Salty Dawg Saloon

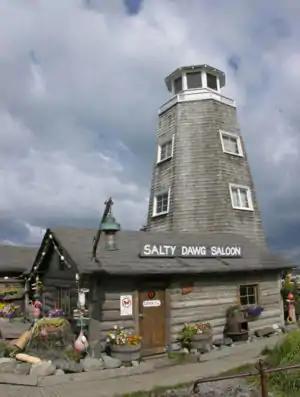
Landmark: The Salty Dawg Saloon

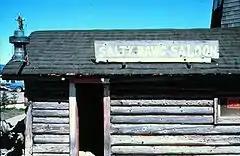
The Salty Dawg Saloon

The Salty Dawg Saloon is a well-known landmark on the Homer Spit in Homer, Alaska.